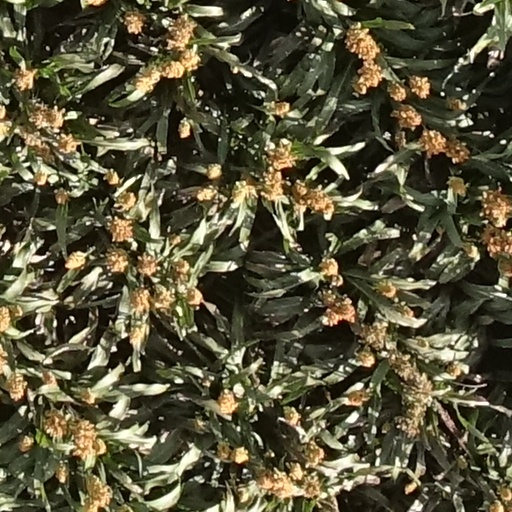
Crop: sorghum